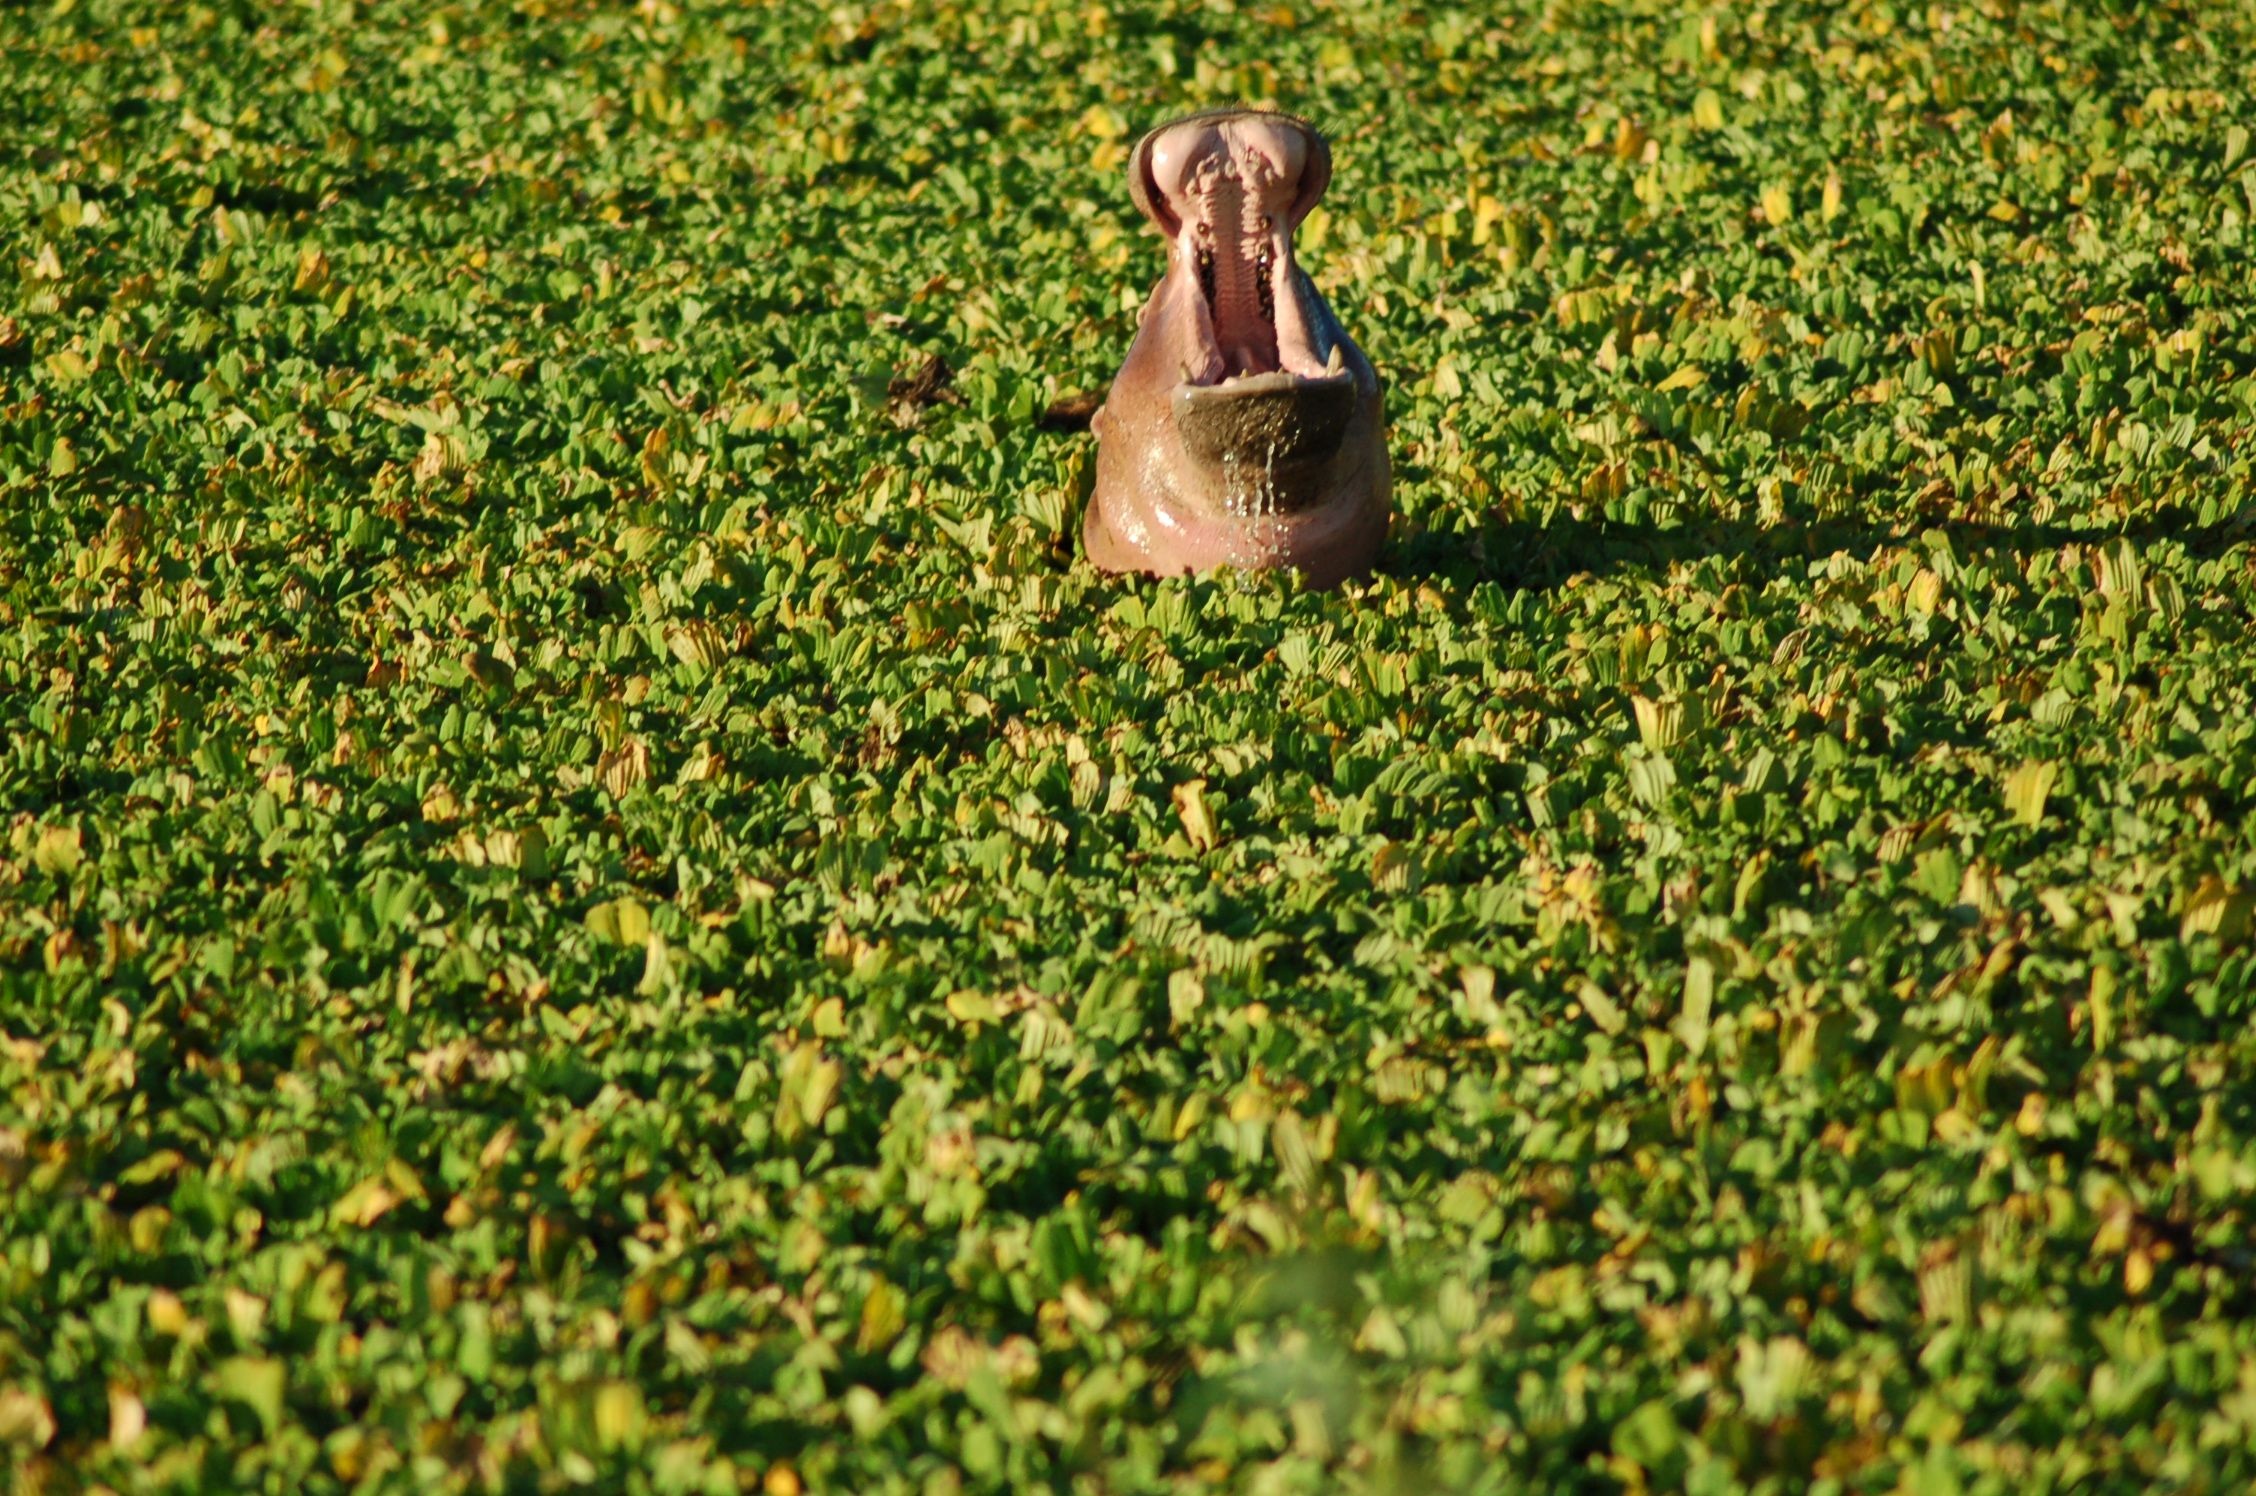
nature, grass, wilderness, plant, field, lawn, meadow, leaf, flower, animal, wildlife, wild, green, crop, autumn, africa, agriculture, national, duck, shrub, water bird, safari, grass family